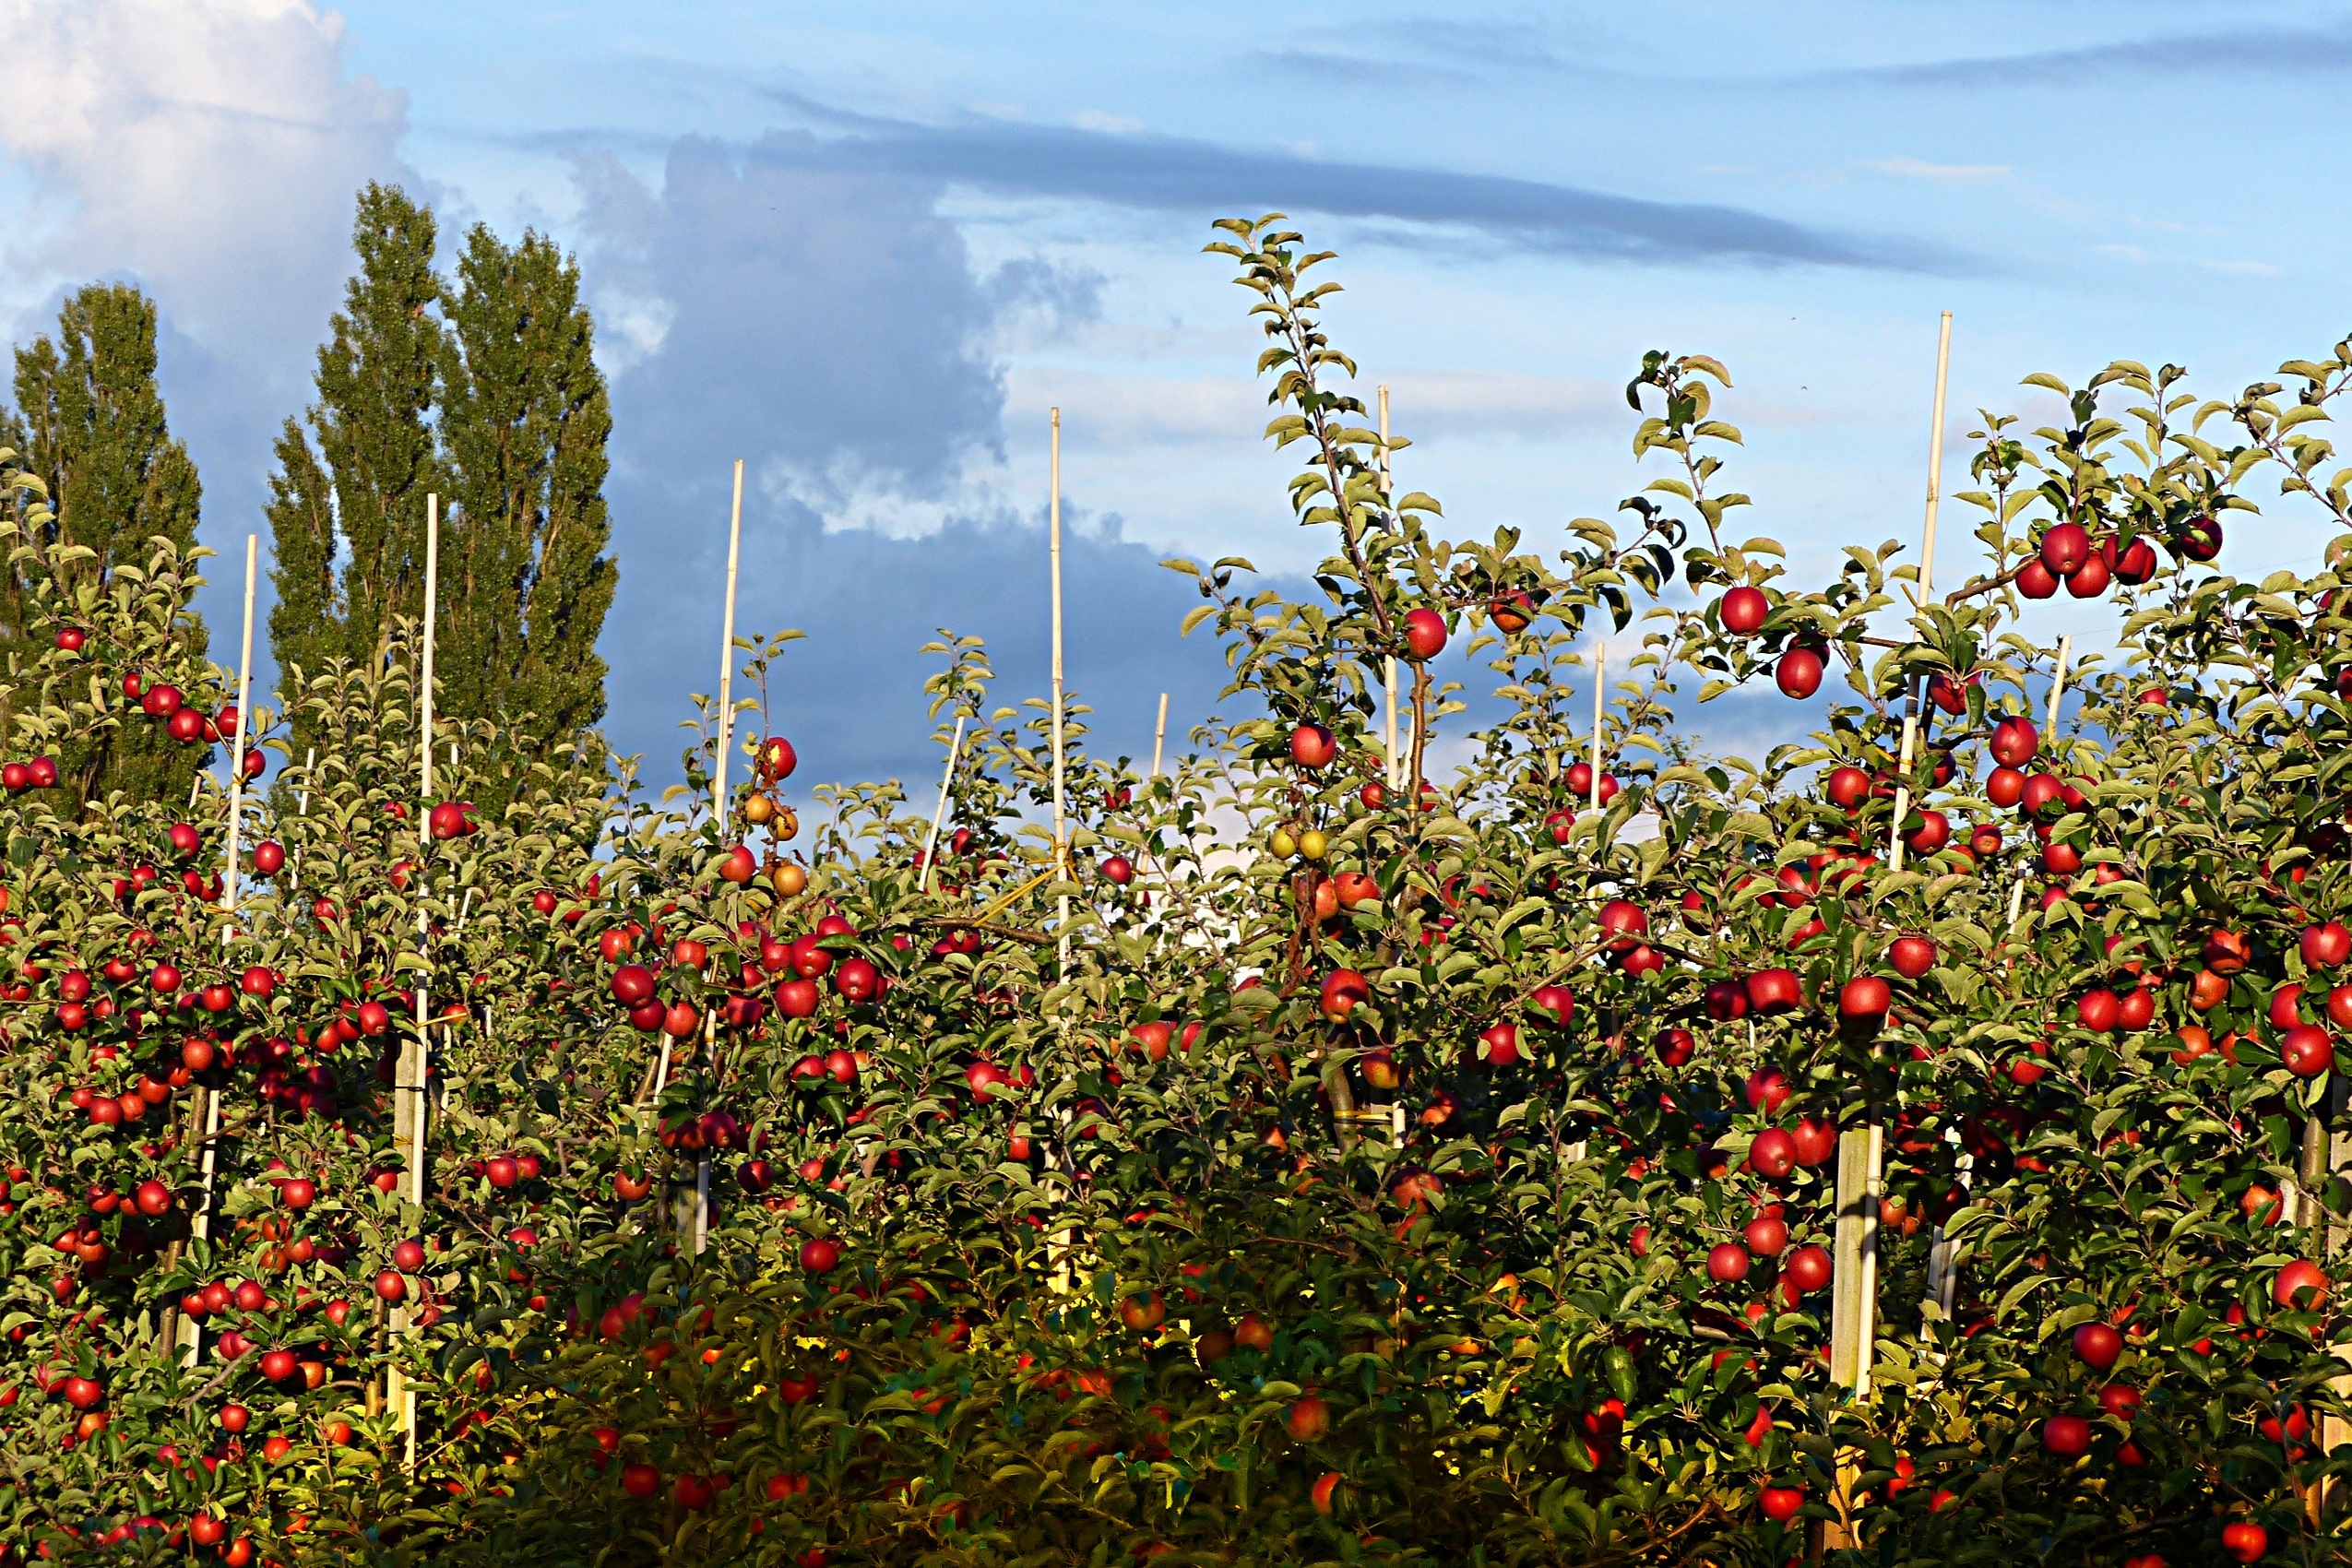
apple, tree, nature, blossom, plant, meadow, fruit, leaf, flower, summer, autumn, botany, flora, wildflower, shrub, ecosystem, apple orchard, flowering plant, land plant